Al-Fayez

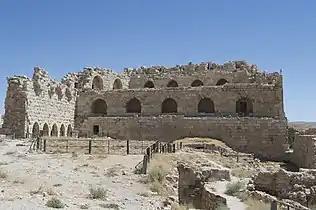
The Kerak Castle which was sieged by Shleish Al Bakhit Al Fayez

One of the most famous conflicts that they had was against the Majalli family in 1863 and was documented by the Italian explorer in his book that Northern Nejd. The Al Tafilah villagers, who were subject to Mohammad Al-Majalli, paying yearly tributes to him, were discontented with the recent negligence of the Majalis in protecting the villagers. The Tafilah villagers were gathered by Abdullah Al-Huara, the chief of the Tafilah, and agreed to renounce vassalage and replace the tribute with an annual gift as homage instead. The Al-Majalli chief was discontent with this and was ready to force the Tafilah's to become their vassals again, but was stopped by the Bani Sakher headed by Fendi, where Fendi sent Shlash Al-Bakhit Al-Fayez to ensure the contract between them where both parties comprised to avoid bloodshed.